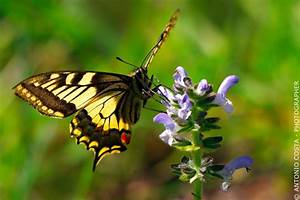
Label: butterfly